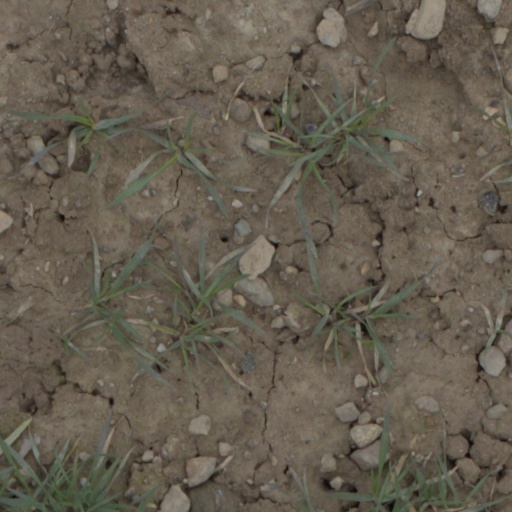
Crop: wheat